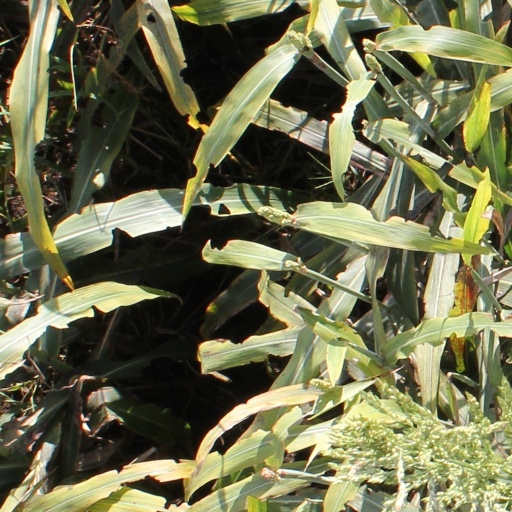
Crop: sorghum